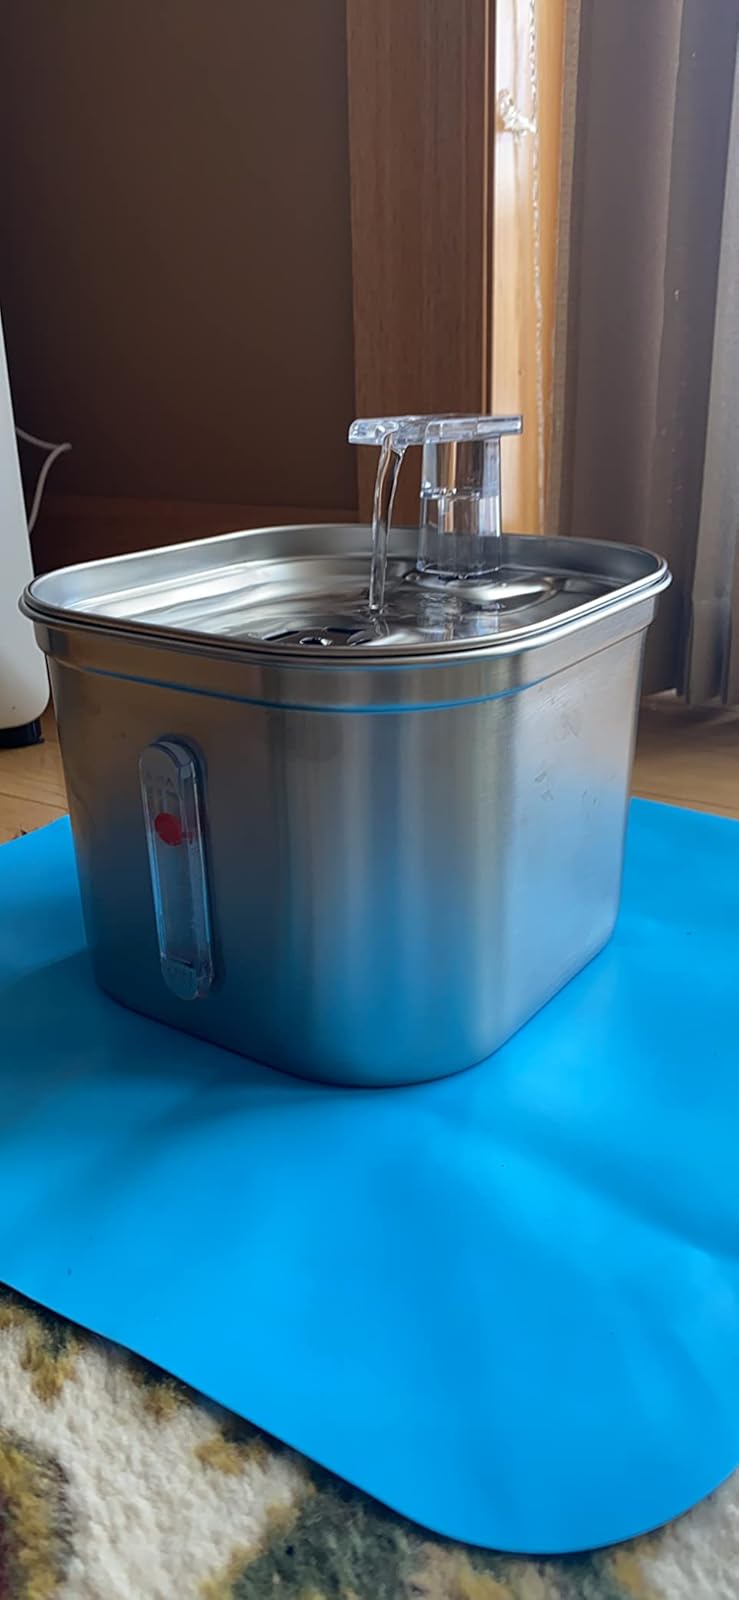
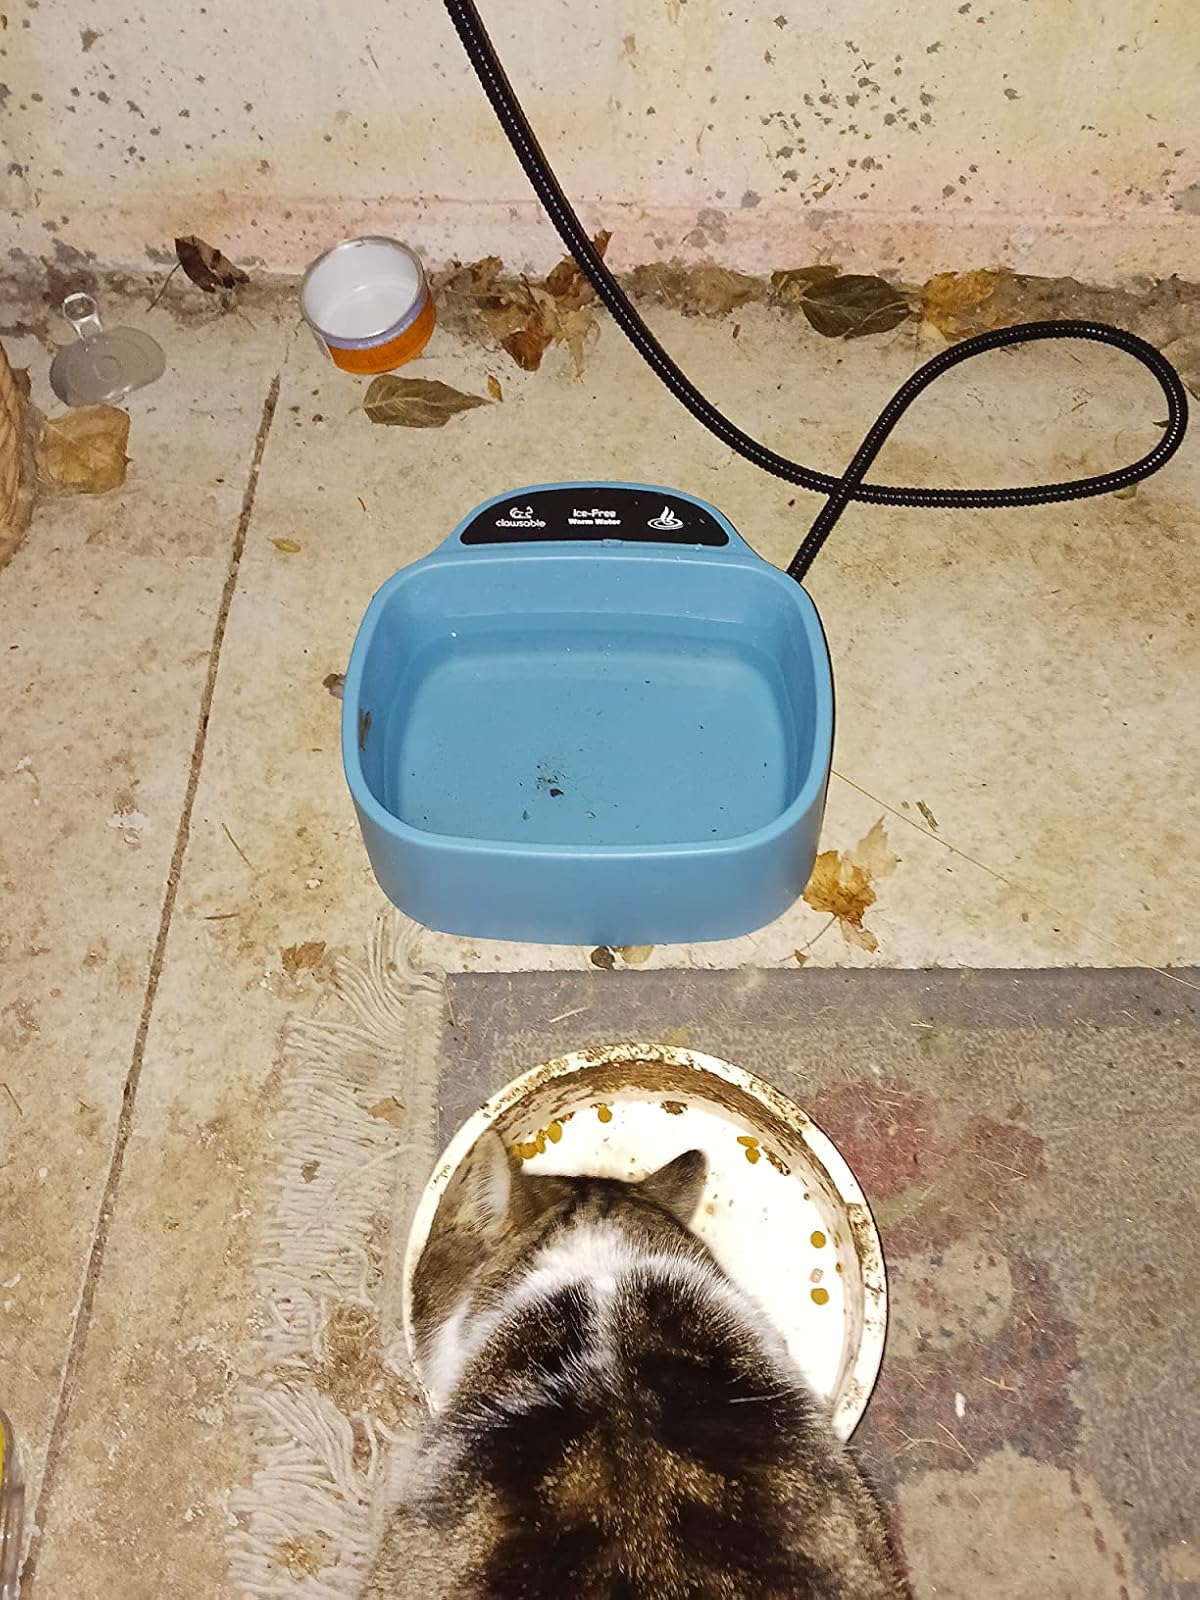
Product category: items_bowl
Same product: no